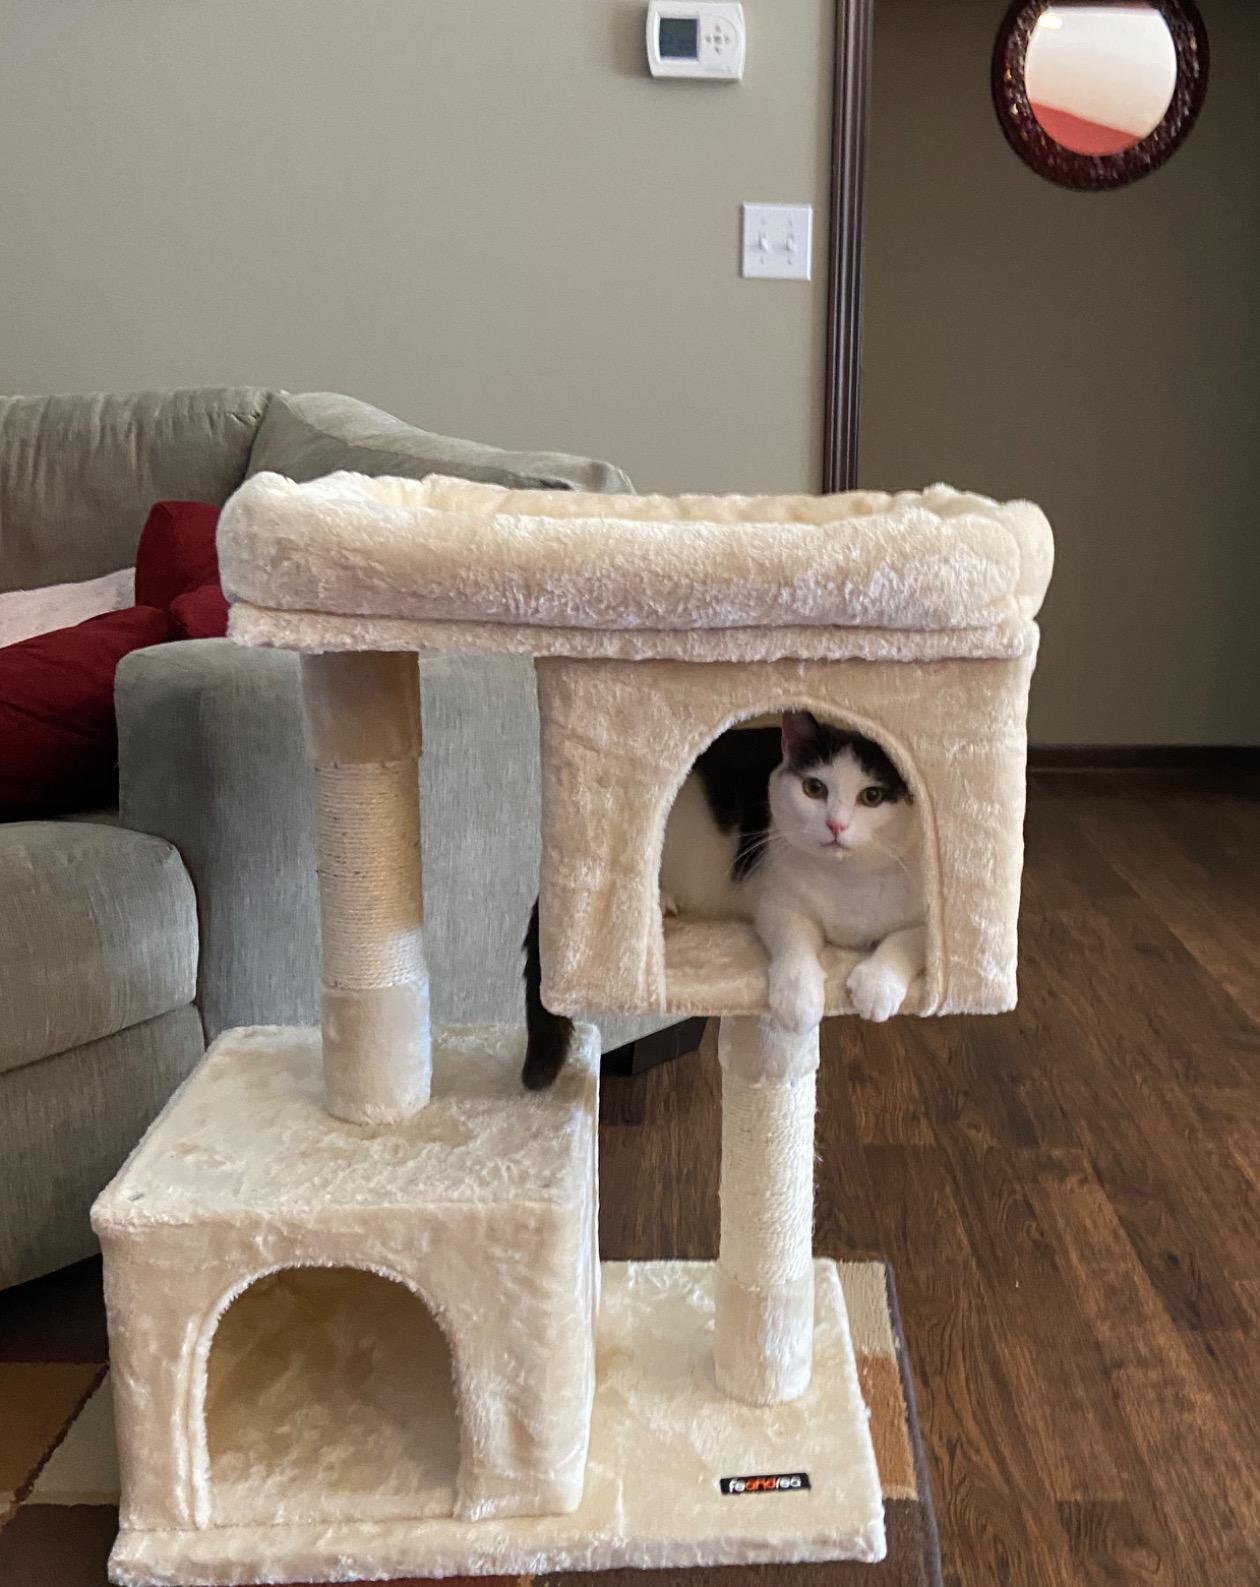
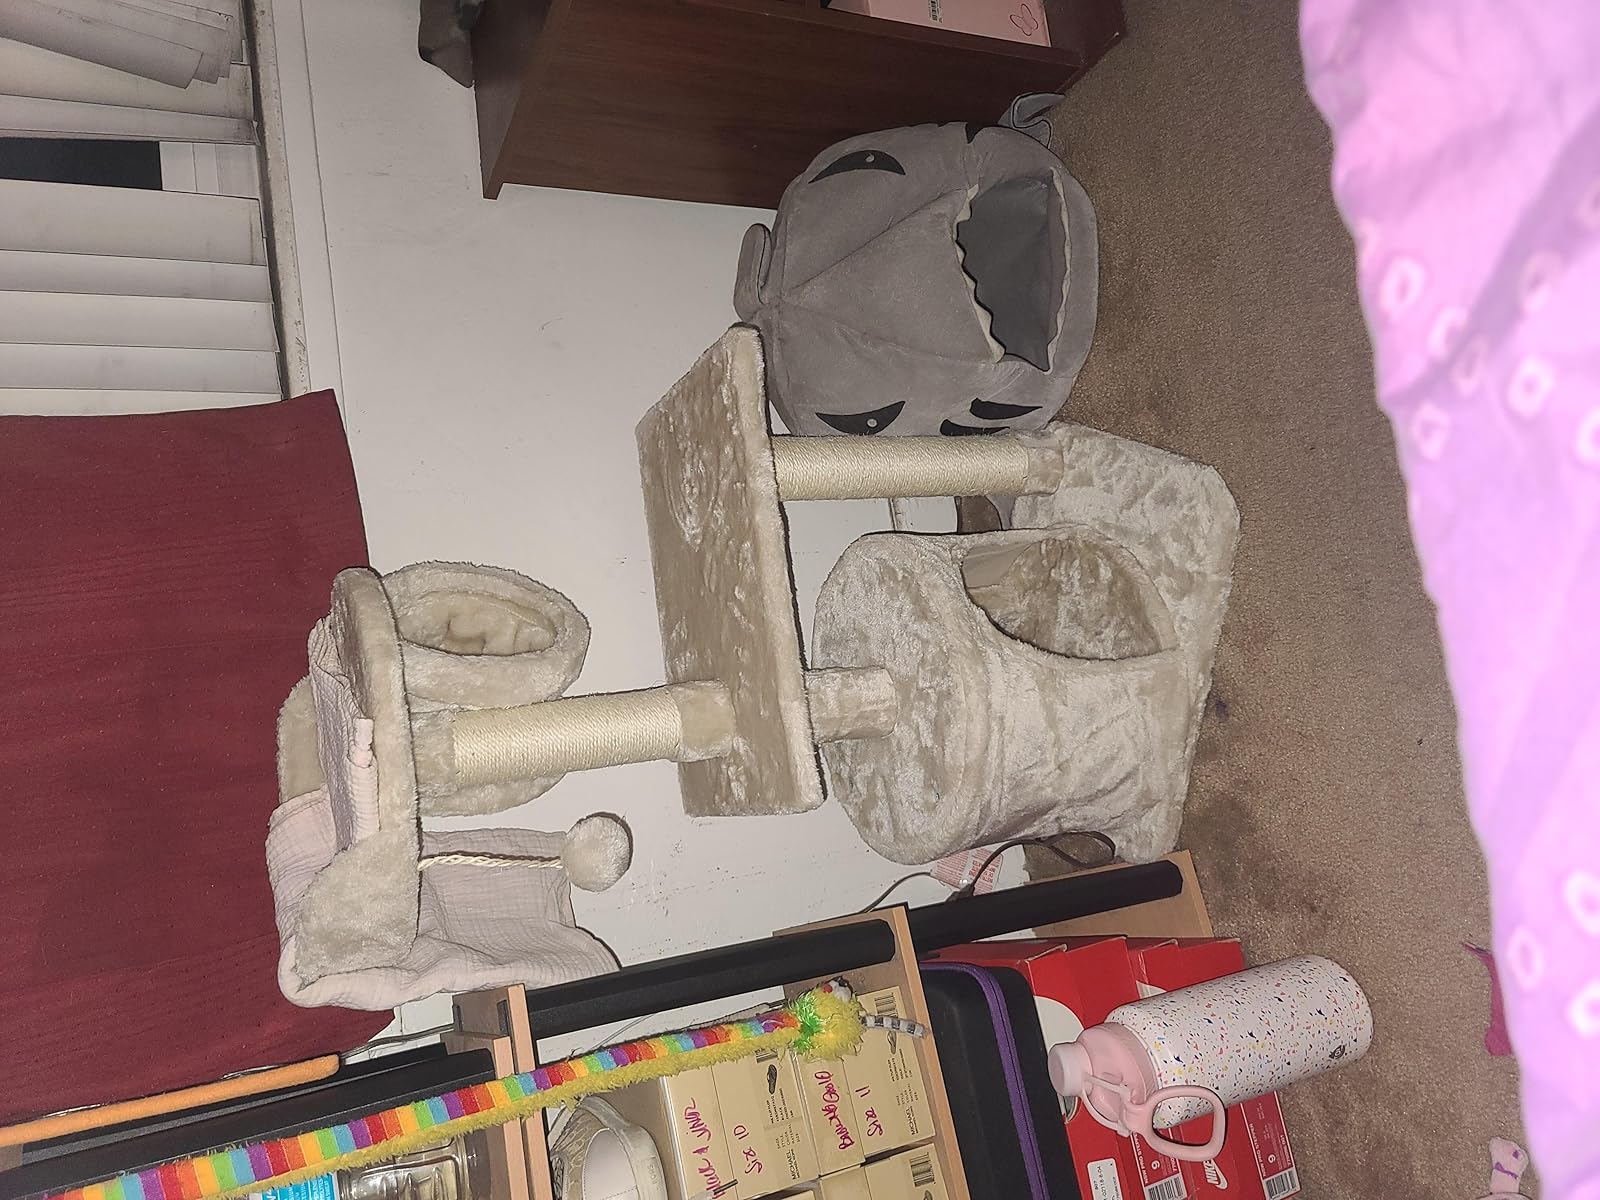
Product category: items_cat tree
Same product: no